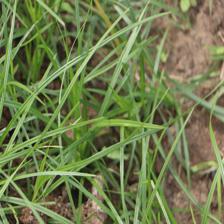
Label: Grass